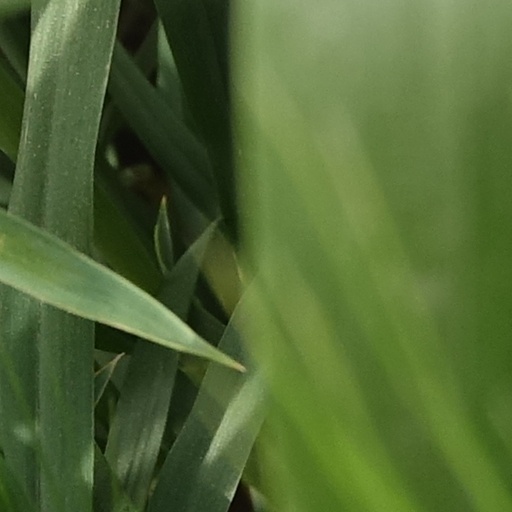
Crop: wheat